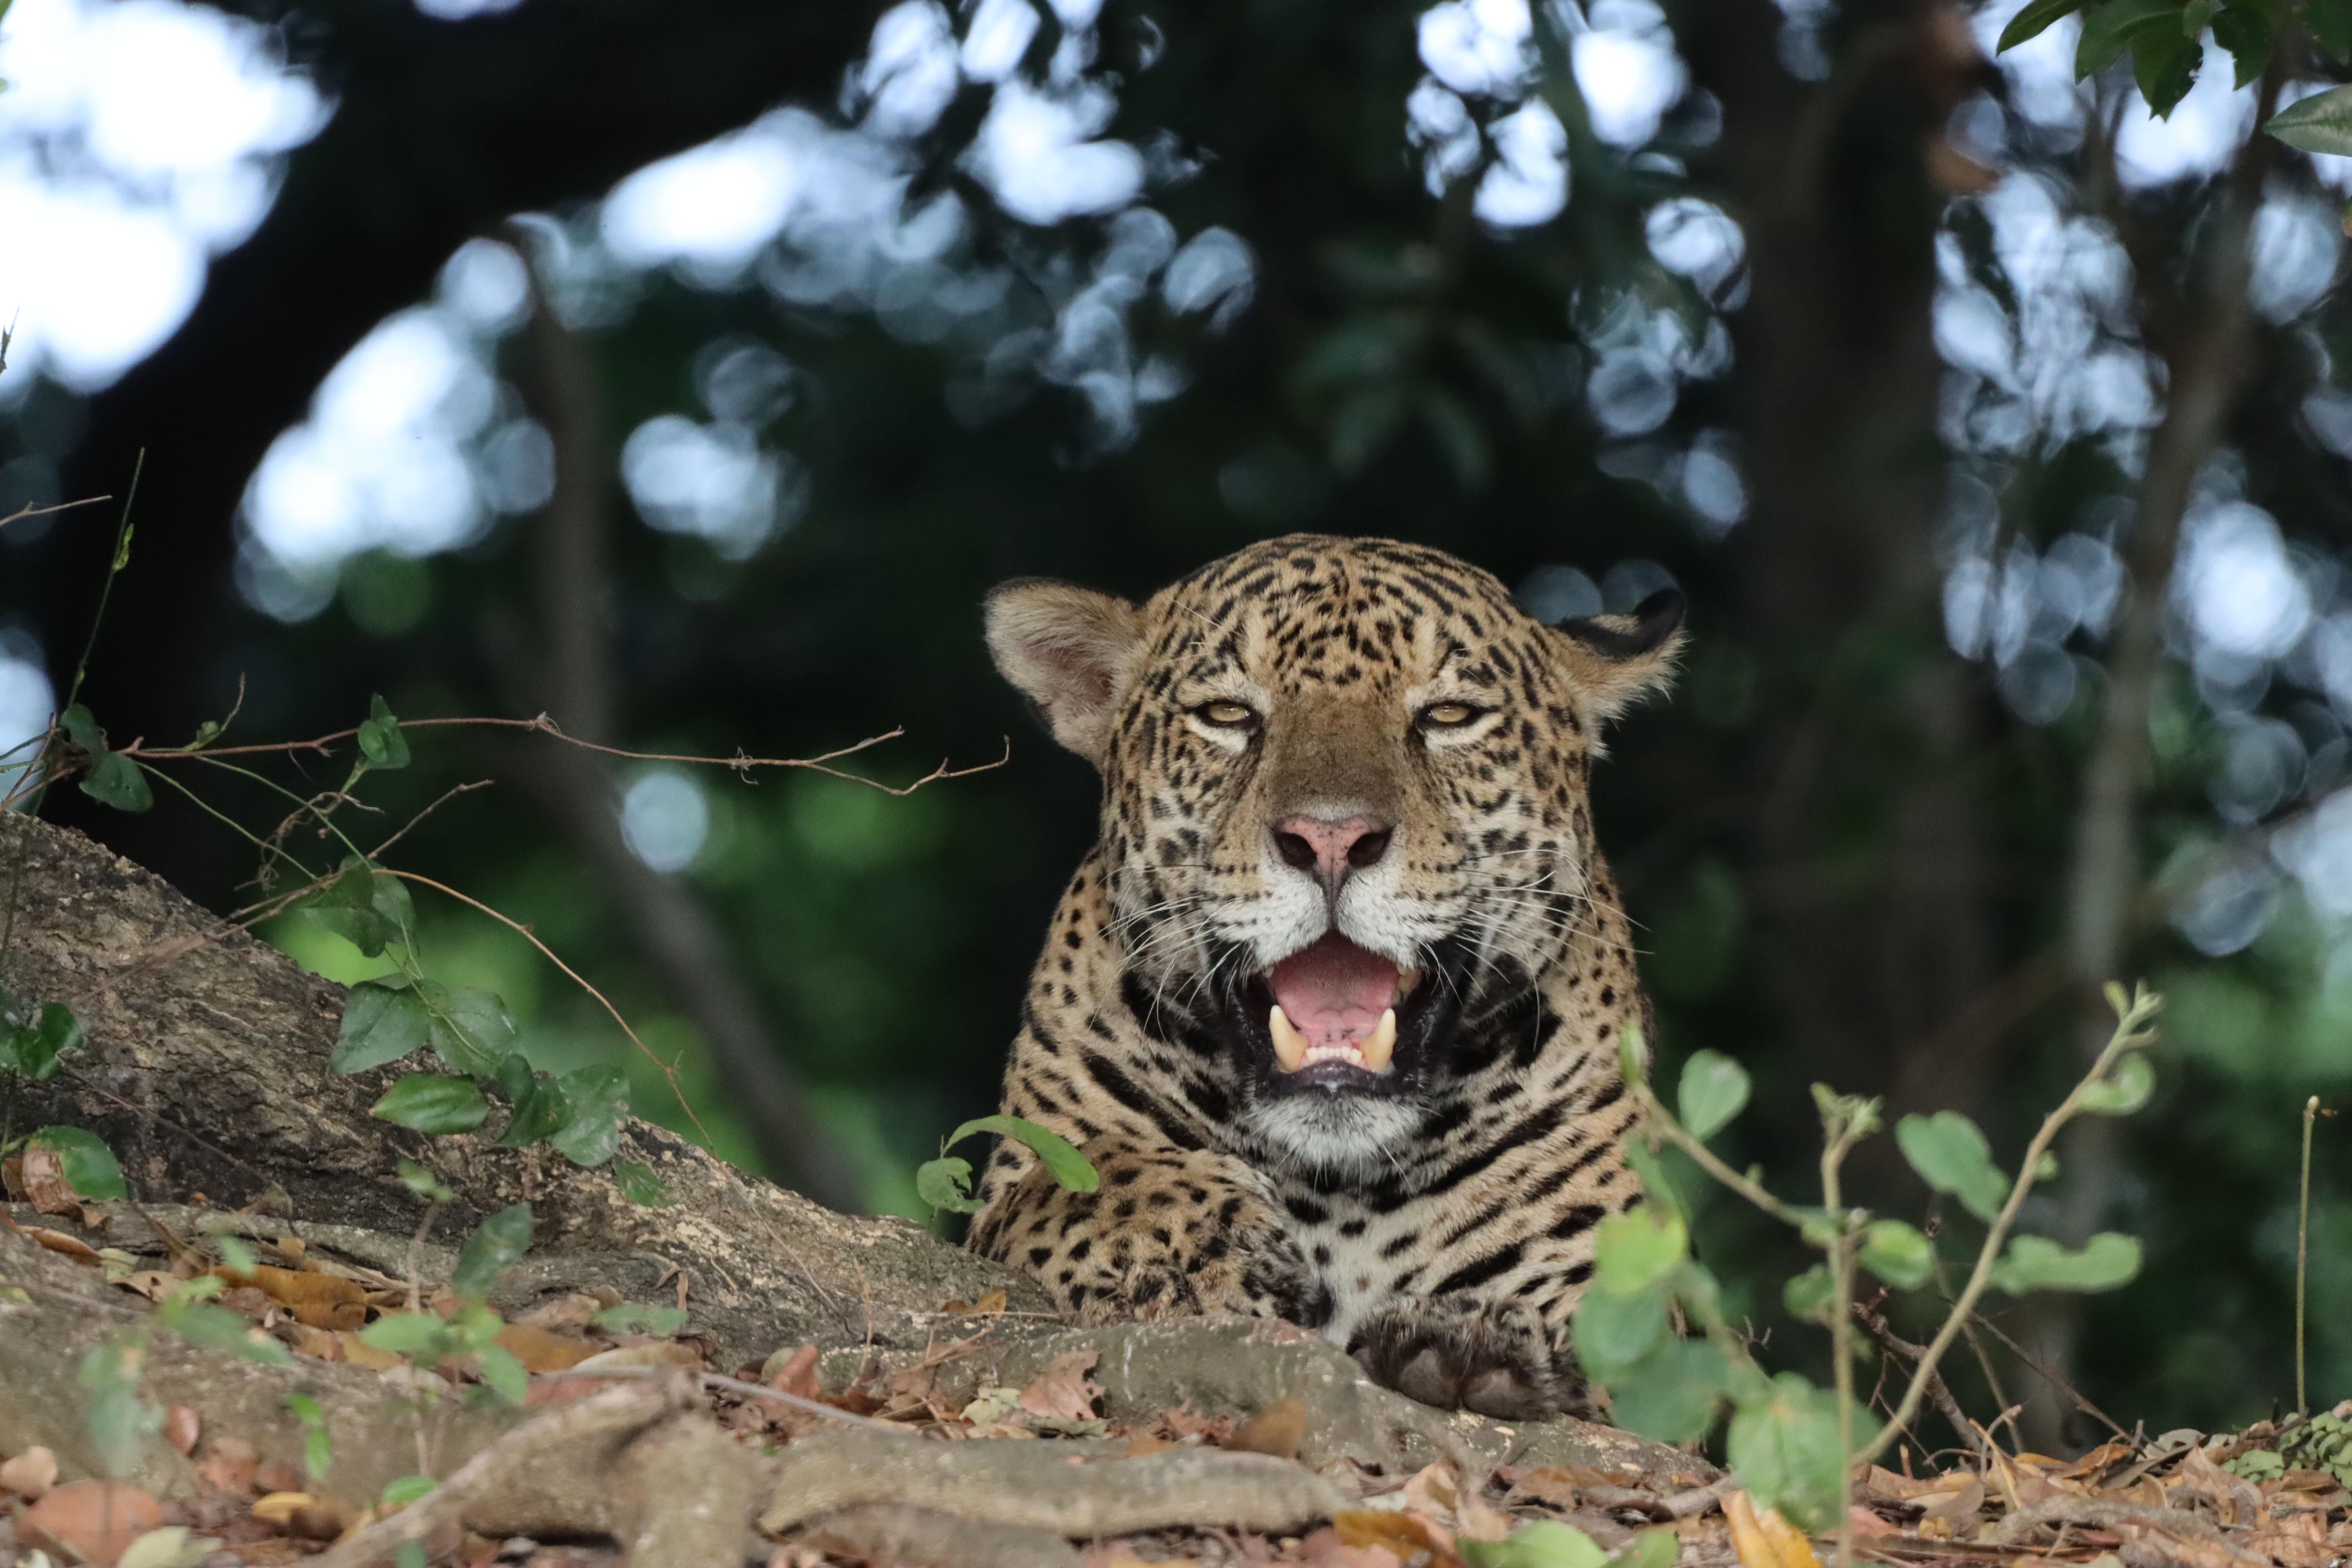
Jaguar: Bagua